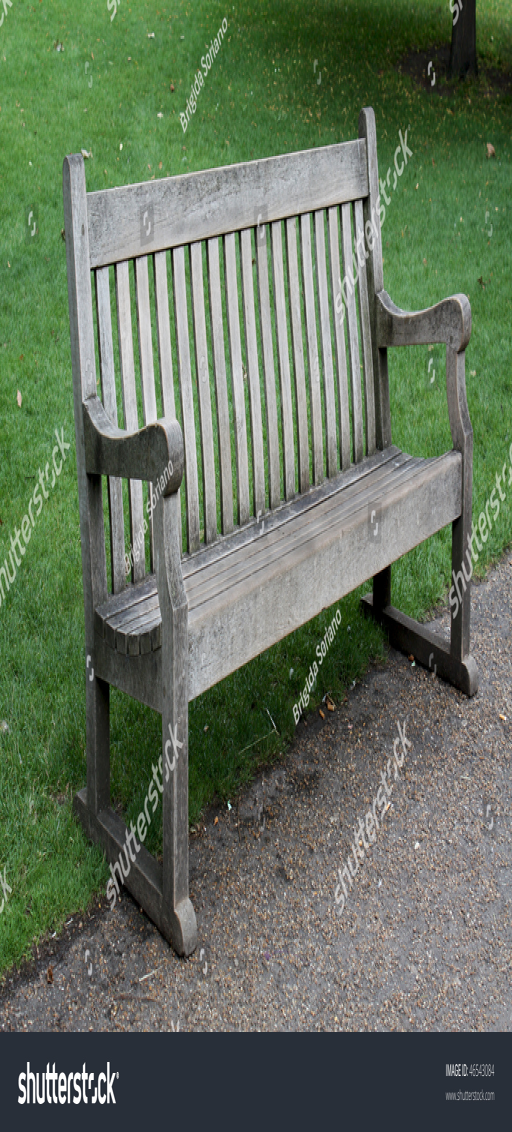
a worn wooden bench in a park .